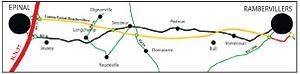
Tracé de la future liaison RD 46 entre Epinal et Rambervillers.
La route départementale RD 46 est une route départementale des Vosges, qui relie Épinal à Rambervillers. Cette route est jugée très dangereuse par ses nombreux accidents mortels qui s'y produisent chaque année.